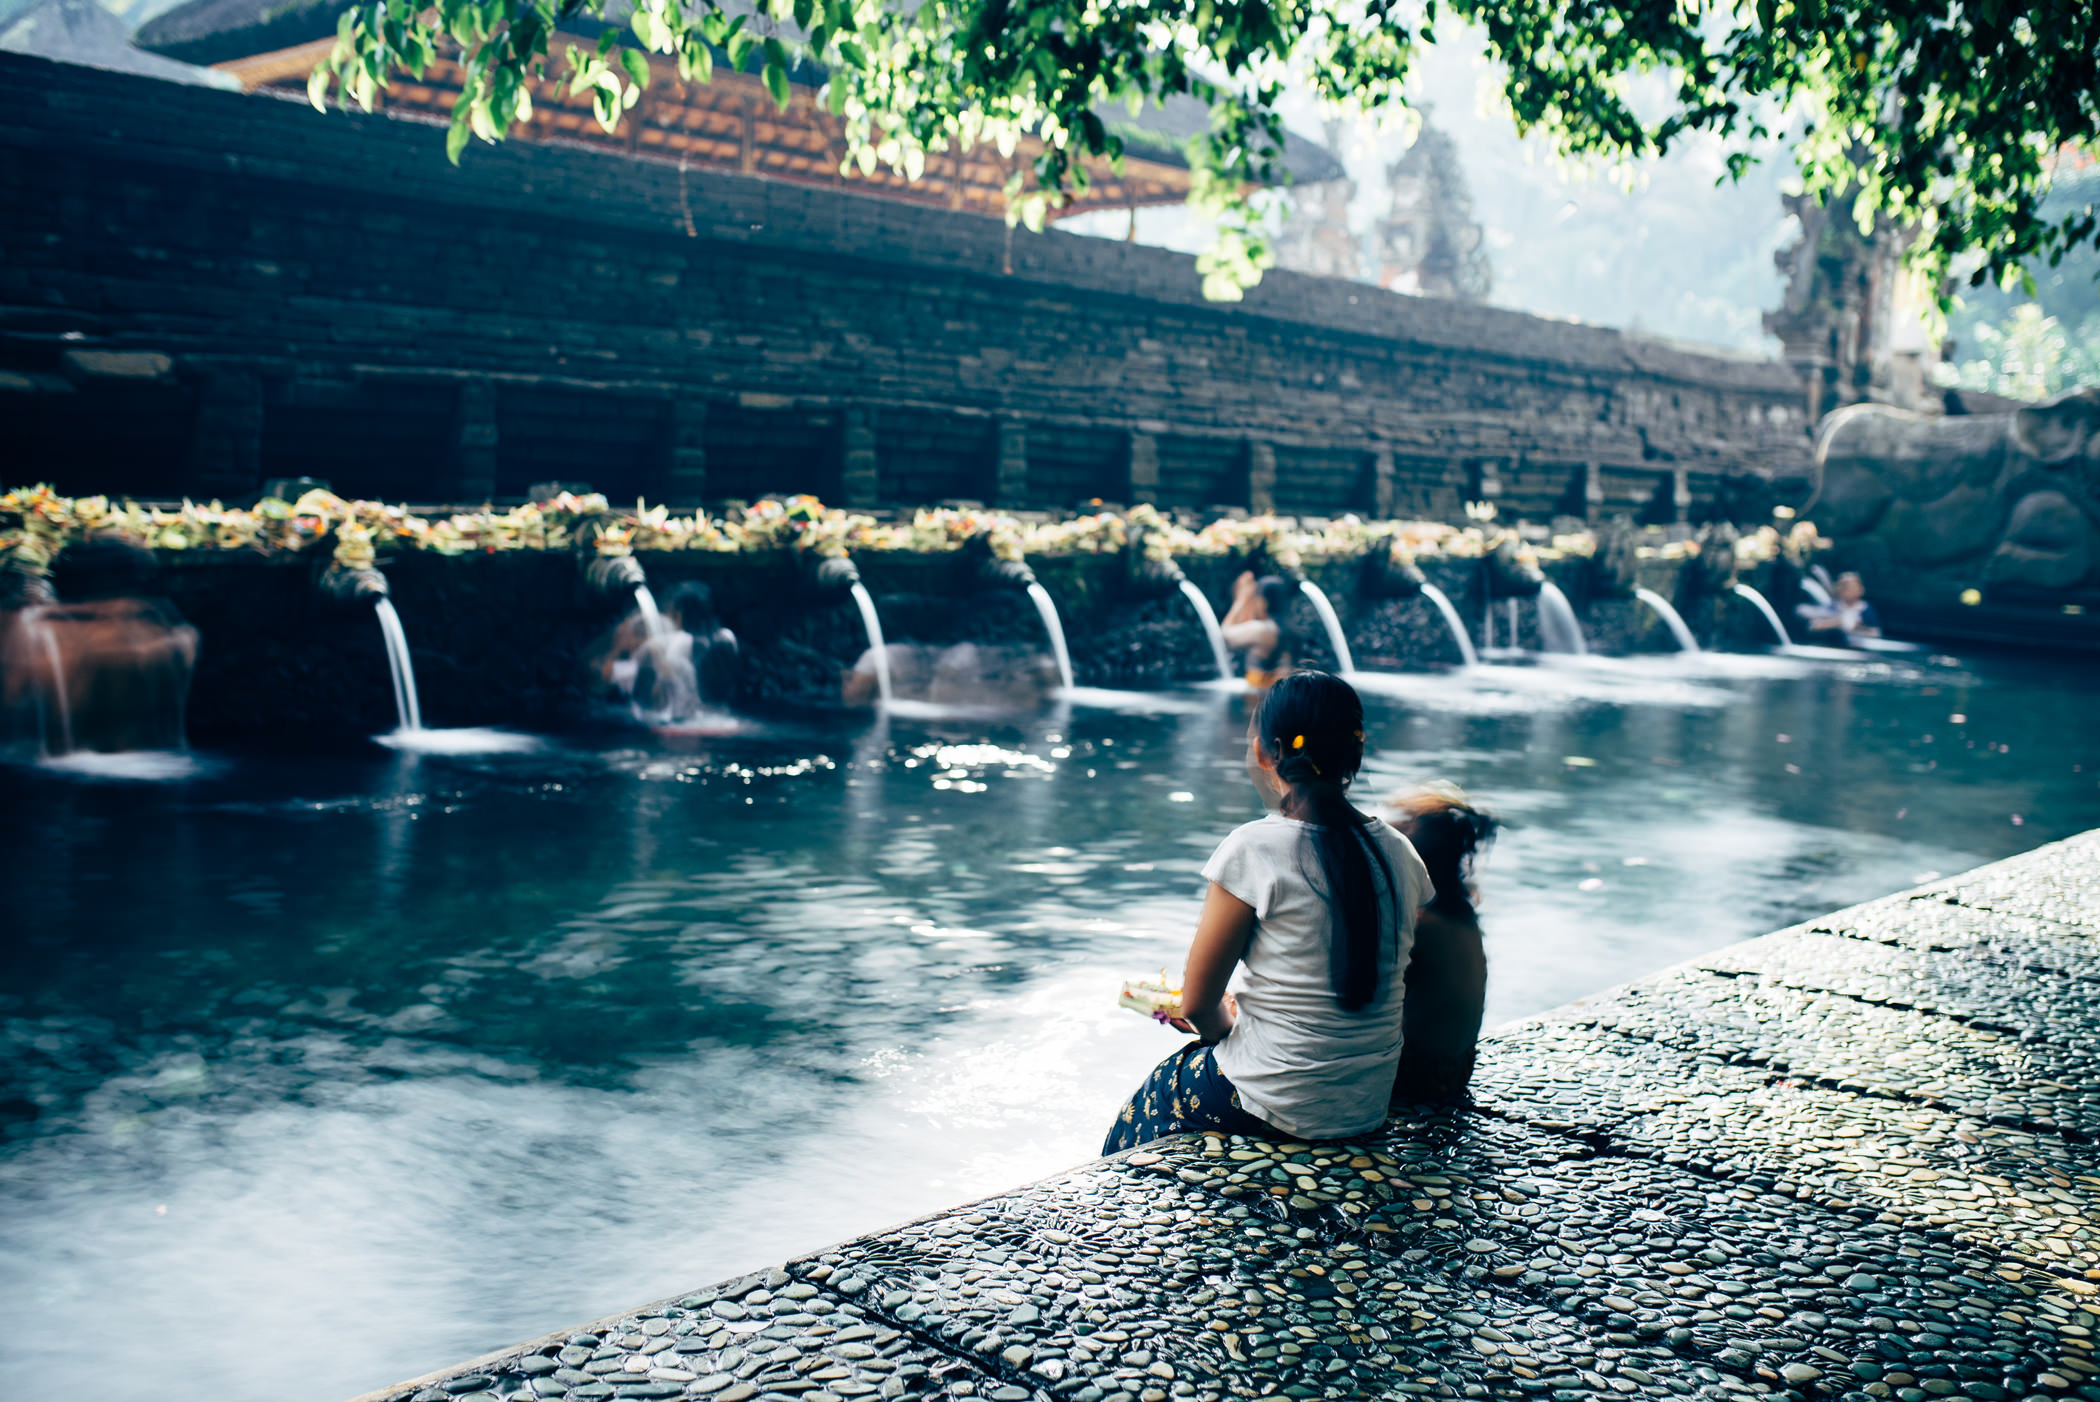
water, photograph, water resources, leisure, water feature, fountain, reflection, tree, swimming pool, photography, summer, tourism, sitting, sunlight, vacation, waterfall, river, travel, watercourse, rock, reflecting pool, plant, pond